Caradoc Evans

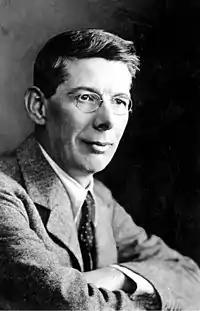
Caradoc Evans

David Caradoc Evans (31 December 1878 – 11 January 1945), was a Welsh story writer, novelist and playwright.